Bambang Hero Saharjo

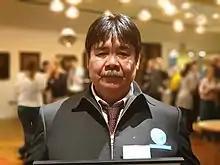
Bambang Hero Saharjo at the Sense About Science John Maddox prize ceremony 2019

Dr. Bambang Hero Saharjo is an Indonesian fire forensics specialist and Professor of the Environment and Forest Fires at Bogor Agricultural University. In 2019, he won the Sense About Science John Maddox award for his work to prevent companies, particularly those of the palm oil industry, from using illegal methods of land clearance in Indonesia.